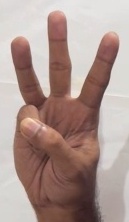
ASL sign: 6